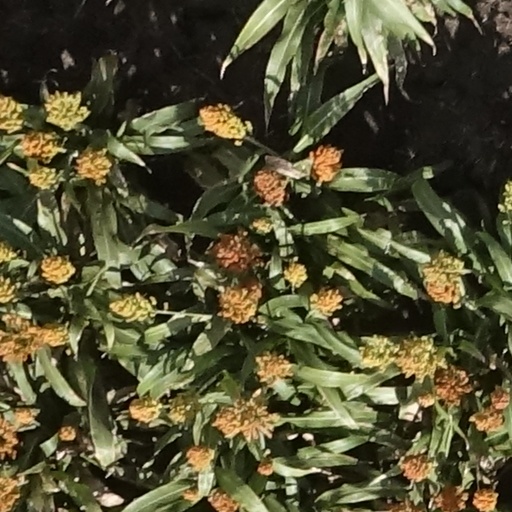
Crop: sorghum